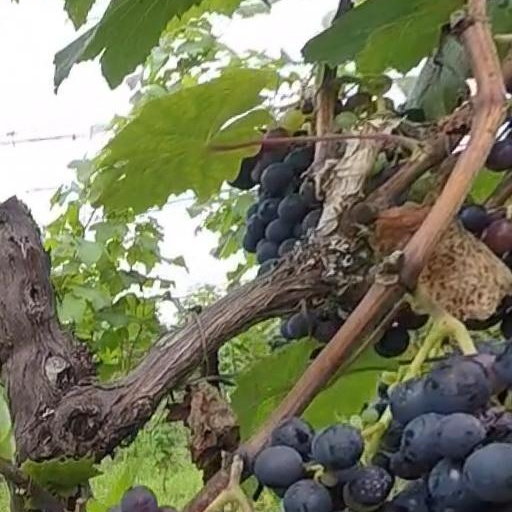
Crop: grape